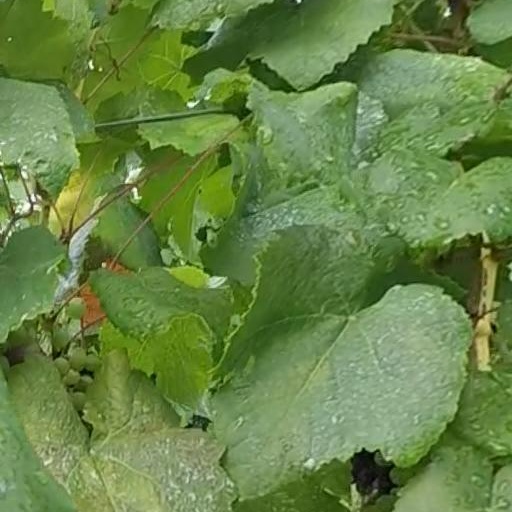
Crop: grape